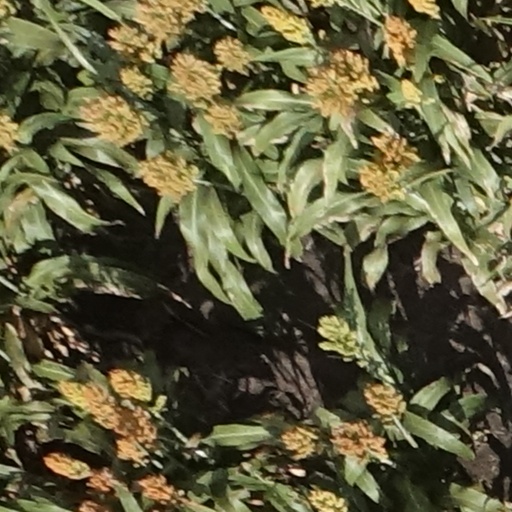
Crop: sorghum